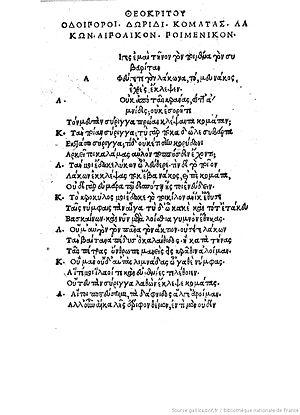
Date d'édition
Simaitha, aussi appelée Cimétha, Simétha ou encore Simaetha, est un personnage qui apparaît dans une idylle de Théocrite, la deuxième.
Jynx est un personnage assez confidentiel de la mythologie grecque. Son mythe repose sur des sources tardives et contradictoires, qui toutes se rejoignent sur le point de la métamorphose.